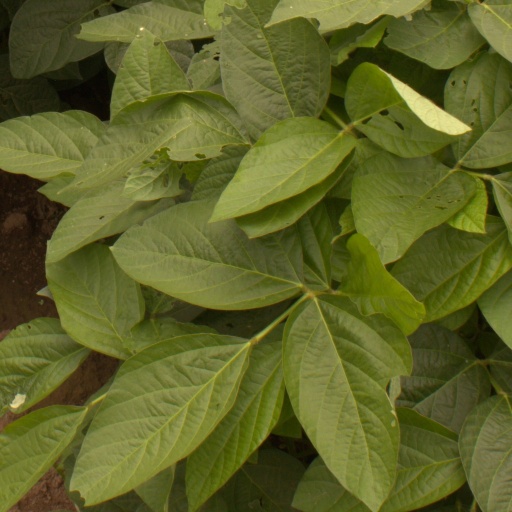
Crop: soybean